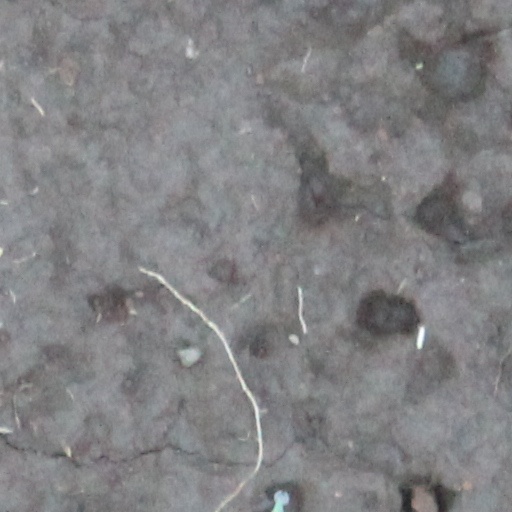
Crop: wheat